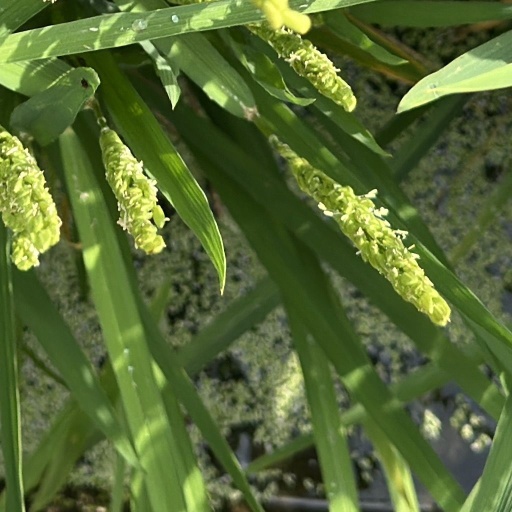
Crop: rice